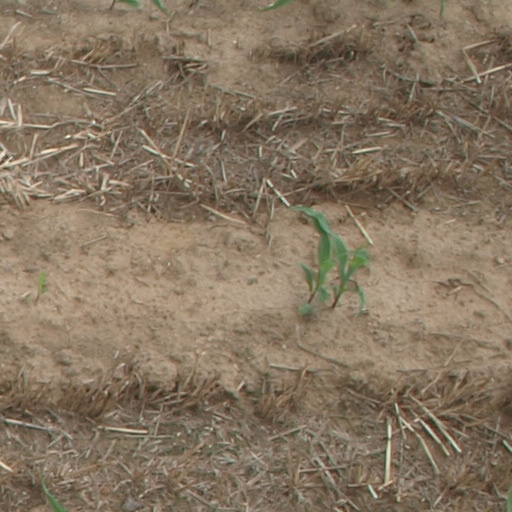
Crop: maize; corn